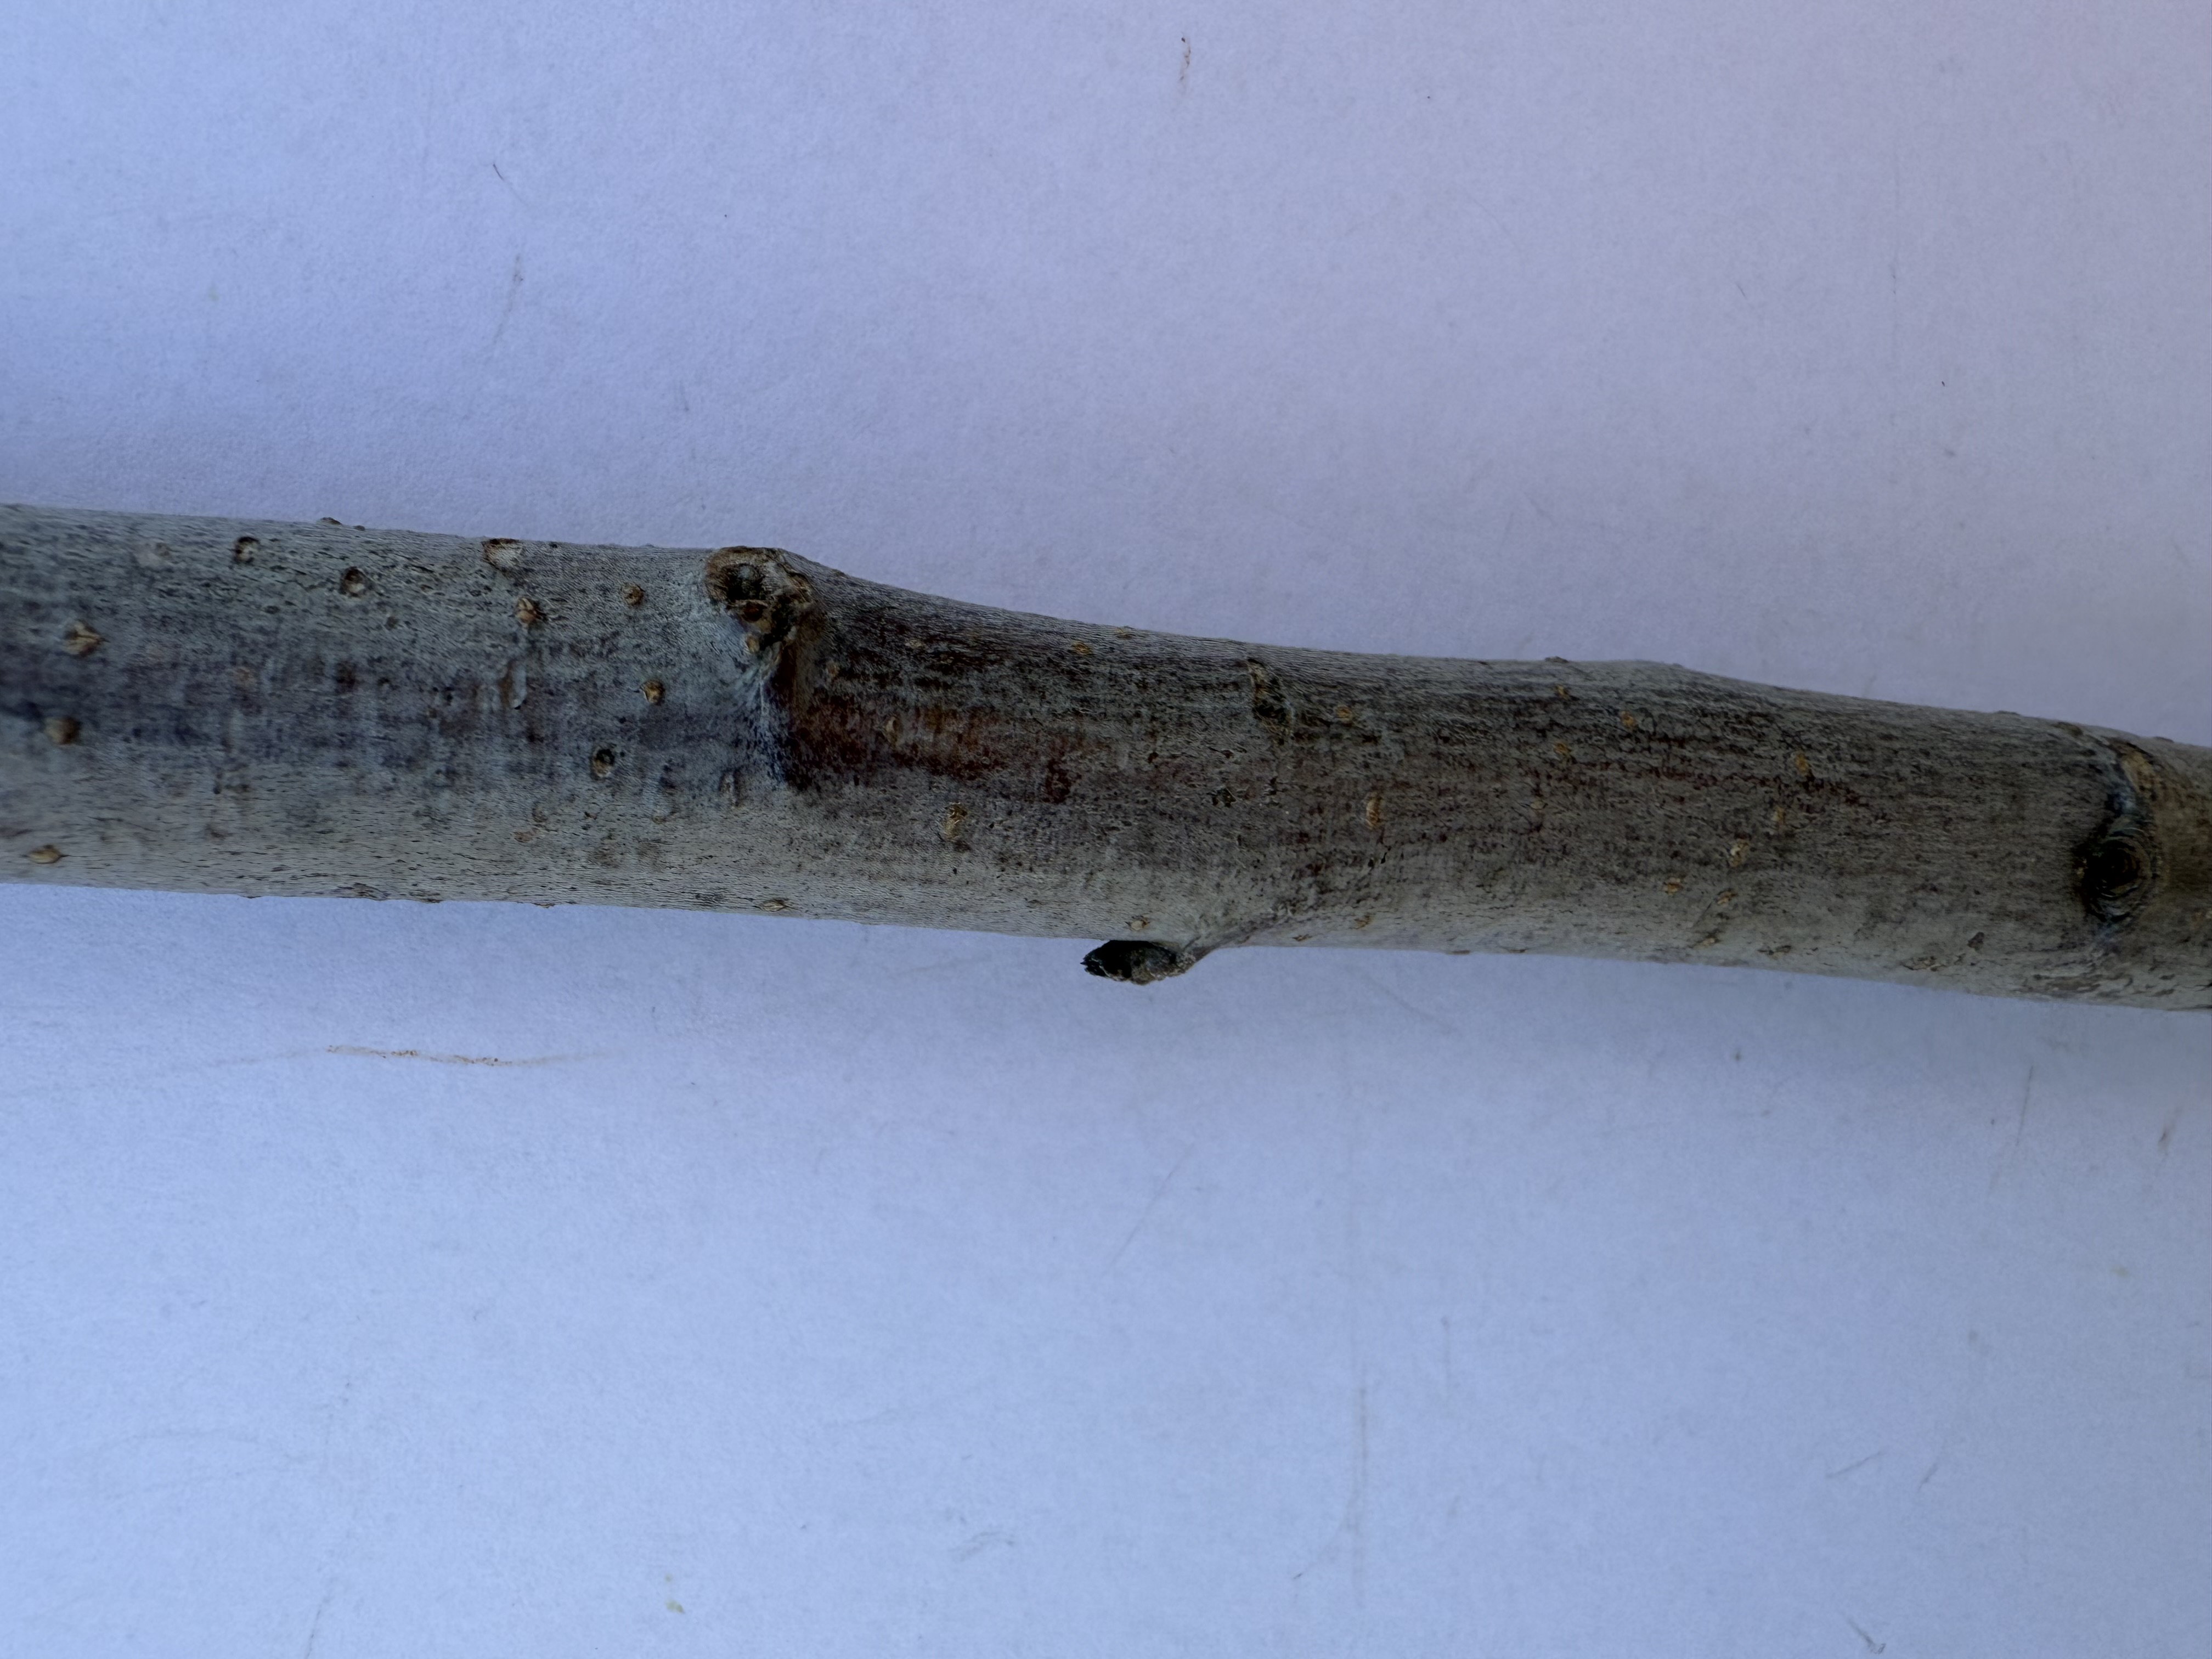
Variety: Starking Apple